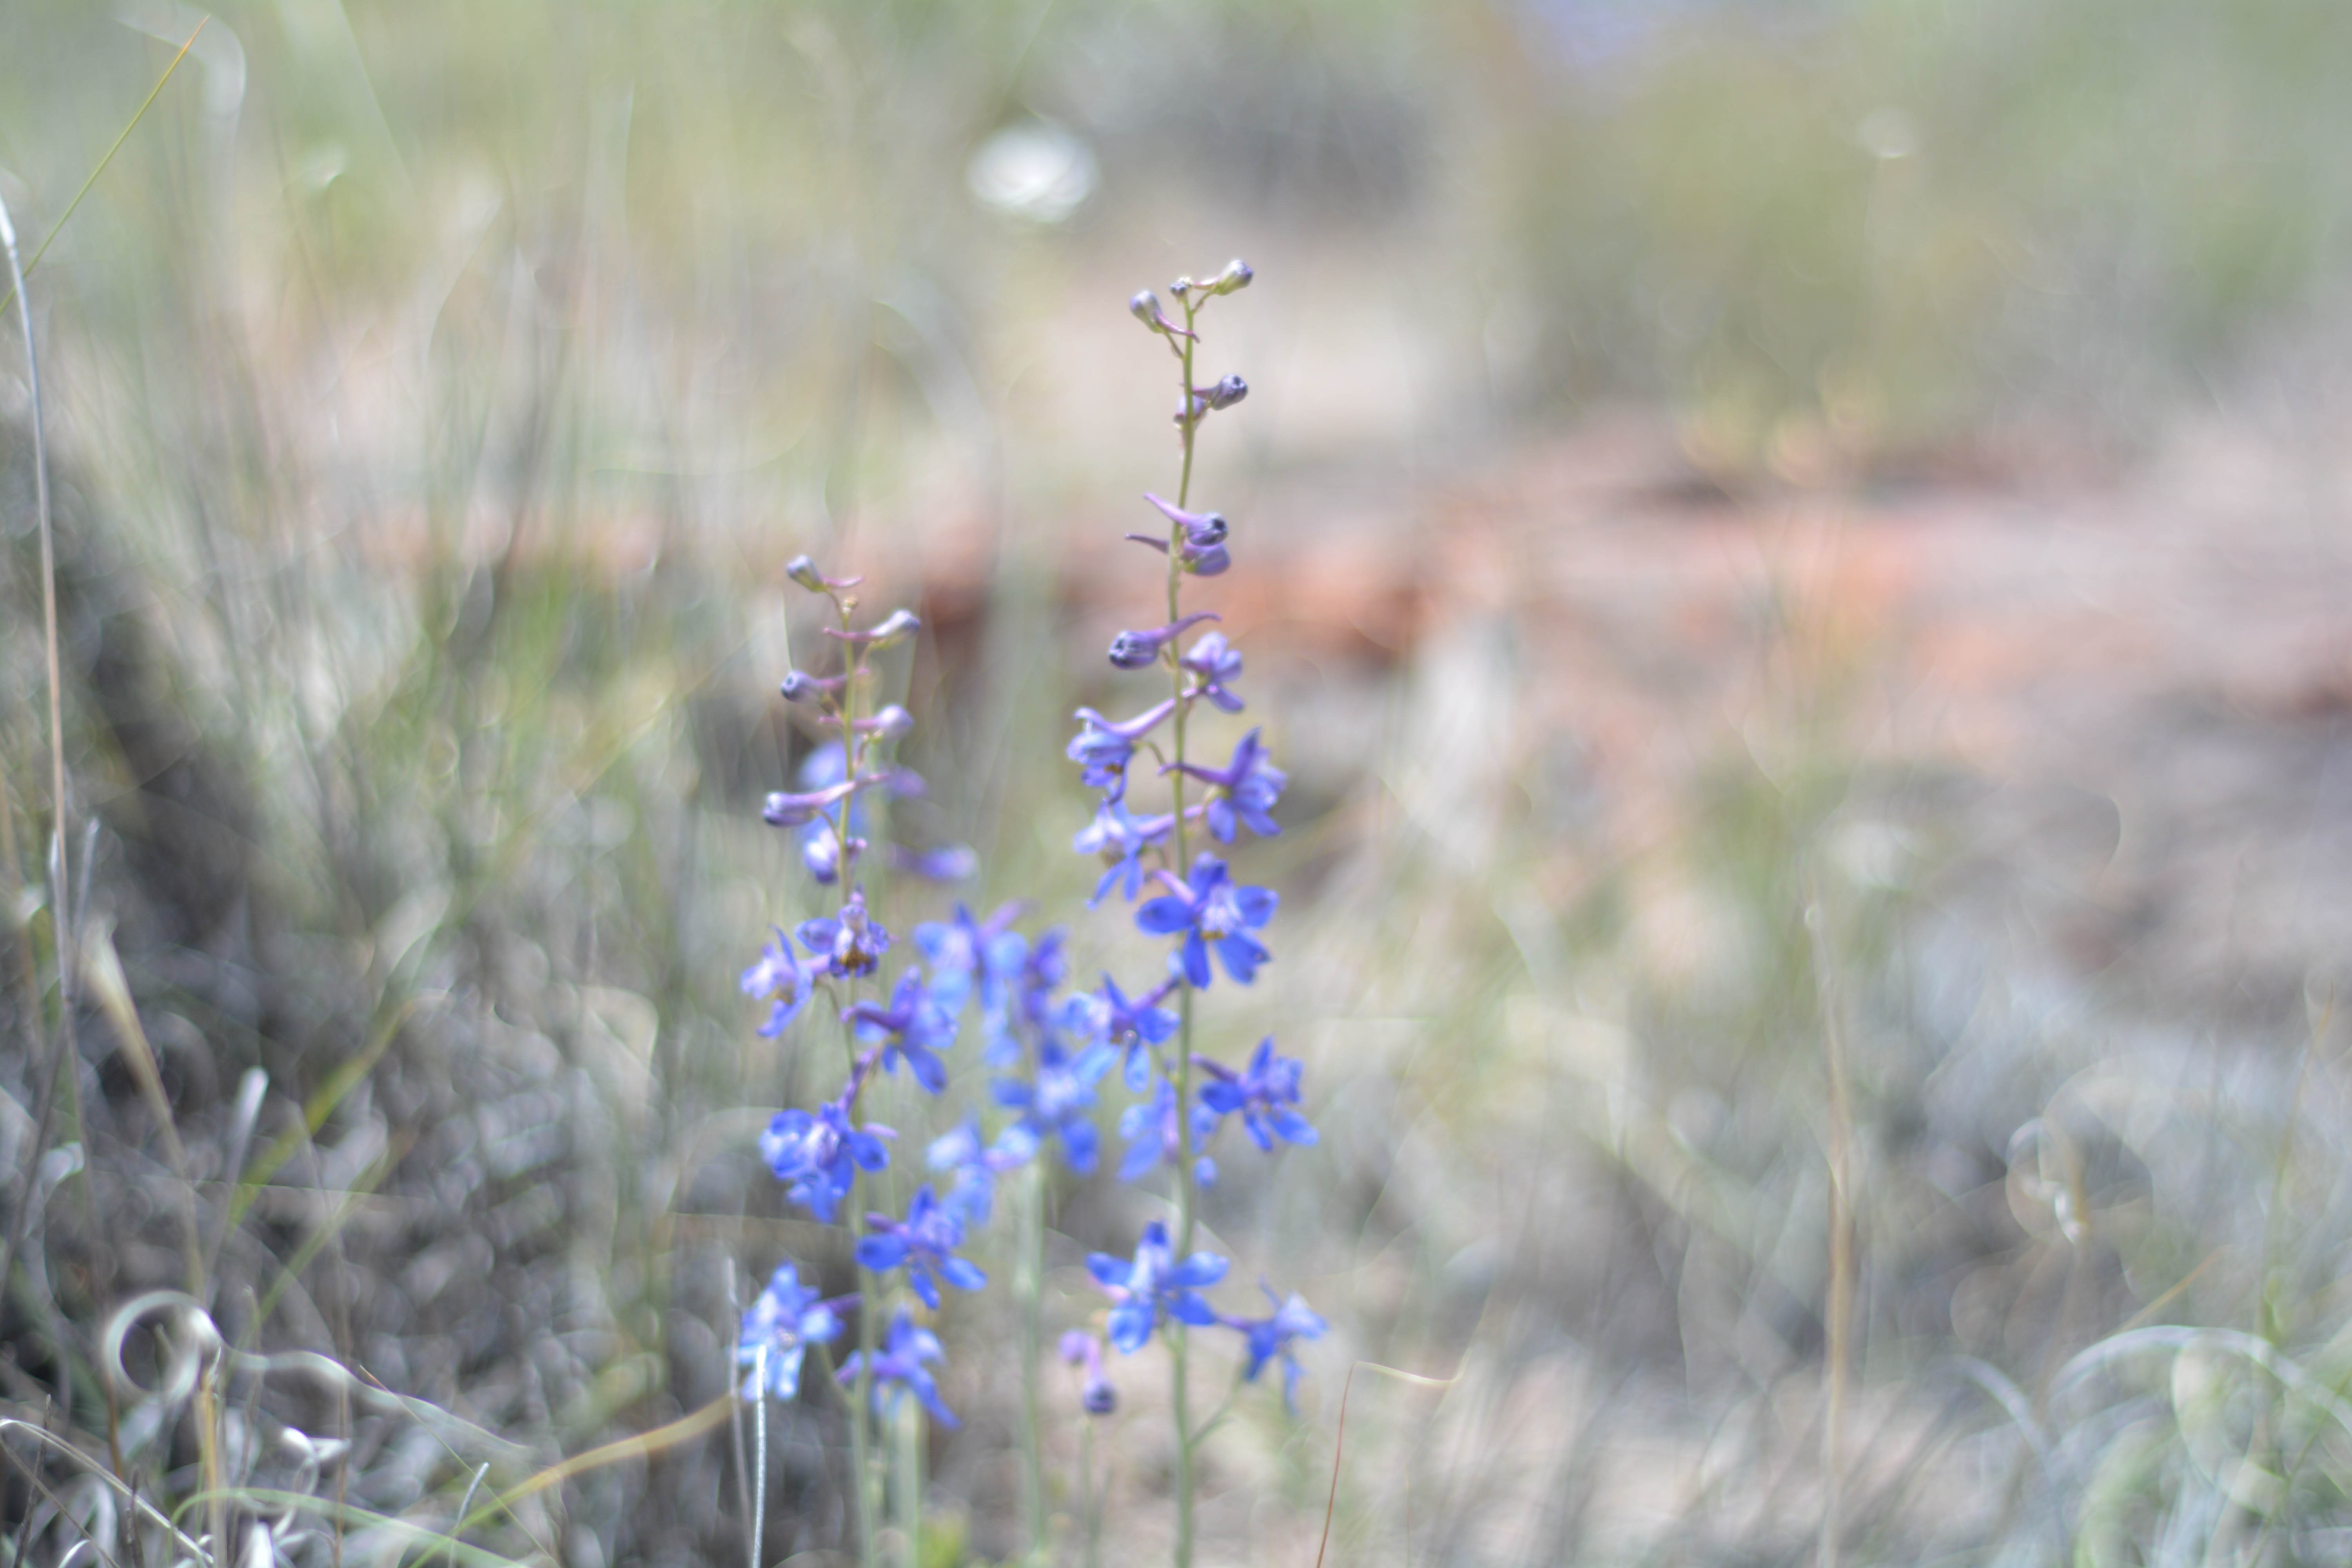
nature, grass, plant, meadow, prairie, leaf, flower, frost, botany, flora, wildflower, marccooper, painteddesert, petrifiedforest, route66, holbrook, arizonalandscape, flowering plant, grass family, land plant